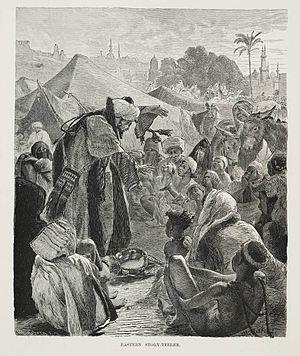
L'Atlas des géographes d'Orbæ est une série d'albums illustrés écrite et dessinée par François Place et publiée en trois tomes entre 1996 et 2000.